Société Financière Française et Coloniale

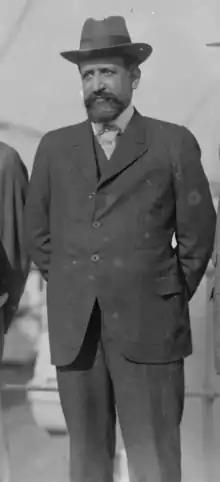
Octave Homberg created the SFFC and developed it aggressively throughout the 1920s

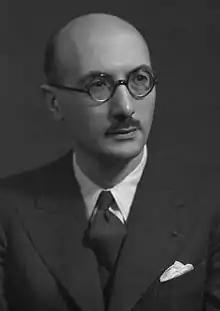
was the main artisan of the SFFC's restructuring in the 1930s

The Société financière française et coloniale ("French and Colonial Financial Company"; abbr. SFFC) was a French investment bank that was an active investor in colonial ventures, particularly in the 1920s. It was founded in 1920 by financier Octave Homberg, who led it until having to leave in stages in 1930-1931 following heavy losses. In 1949, the SFFC changed its name to Société financière pour la France et les pays d'Outre-Mer (SOFFO, "Financial Company for France and Overseas Lands"), which eventually merged into investment company Suez Industrie in 1998.